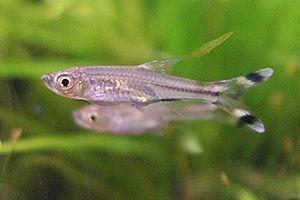
Rasbora est un genre de poissons de la famille des Cyprinidés. Mais les poissons appelés communément des rasboras sont à présent répartis dans plusieurs genres distincts.
Le rasbora-ciseaux est une espèce de poisson de la famille des Cyprinidés vivant en Asie.